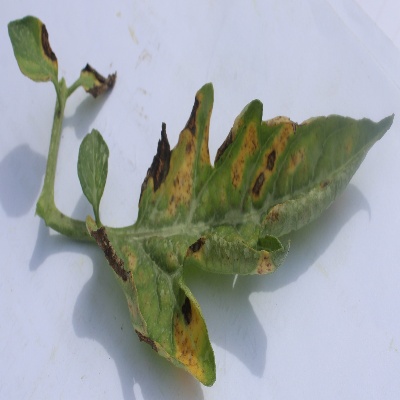
Crop: Tomato
Condition: septoria leaf spot